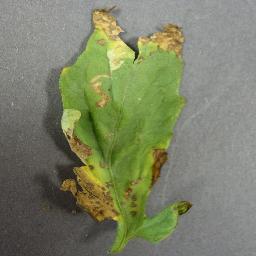
Label: Tomato___Bacterial_spot